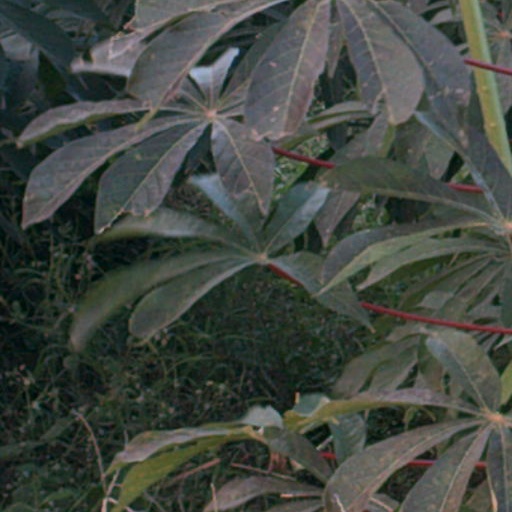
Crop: cassava